Guerra de Familias (2013)

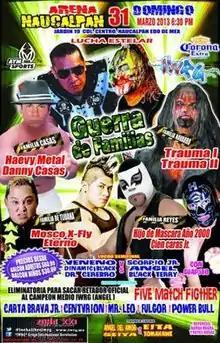
Poster promoting the "La Guerra de Familias" tournament

La Guerra de Familias (2013) (Spanish for "War of the Families") was a professional wrestling major event, produced by the Mexico based International Wrestling Revolution Group (IWRG) professional wrestling promotion. The event took on March 31, 2013, at "Arena Naucalpan" in Naucalpan, State of Mexico, IWRG's main venue. The focal point of the event was a four team tag team tournament between four "families".